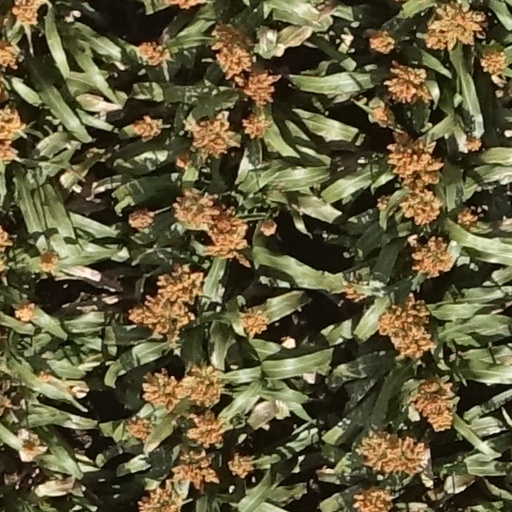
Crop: sorghum